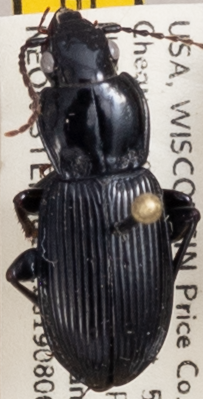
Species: Pterostichus novus
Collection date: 2019-08-06
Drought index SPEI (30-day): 0.608
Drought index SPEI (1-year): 1.45
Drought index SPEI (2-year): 1.13